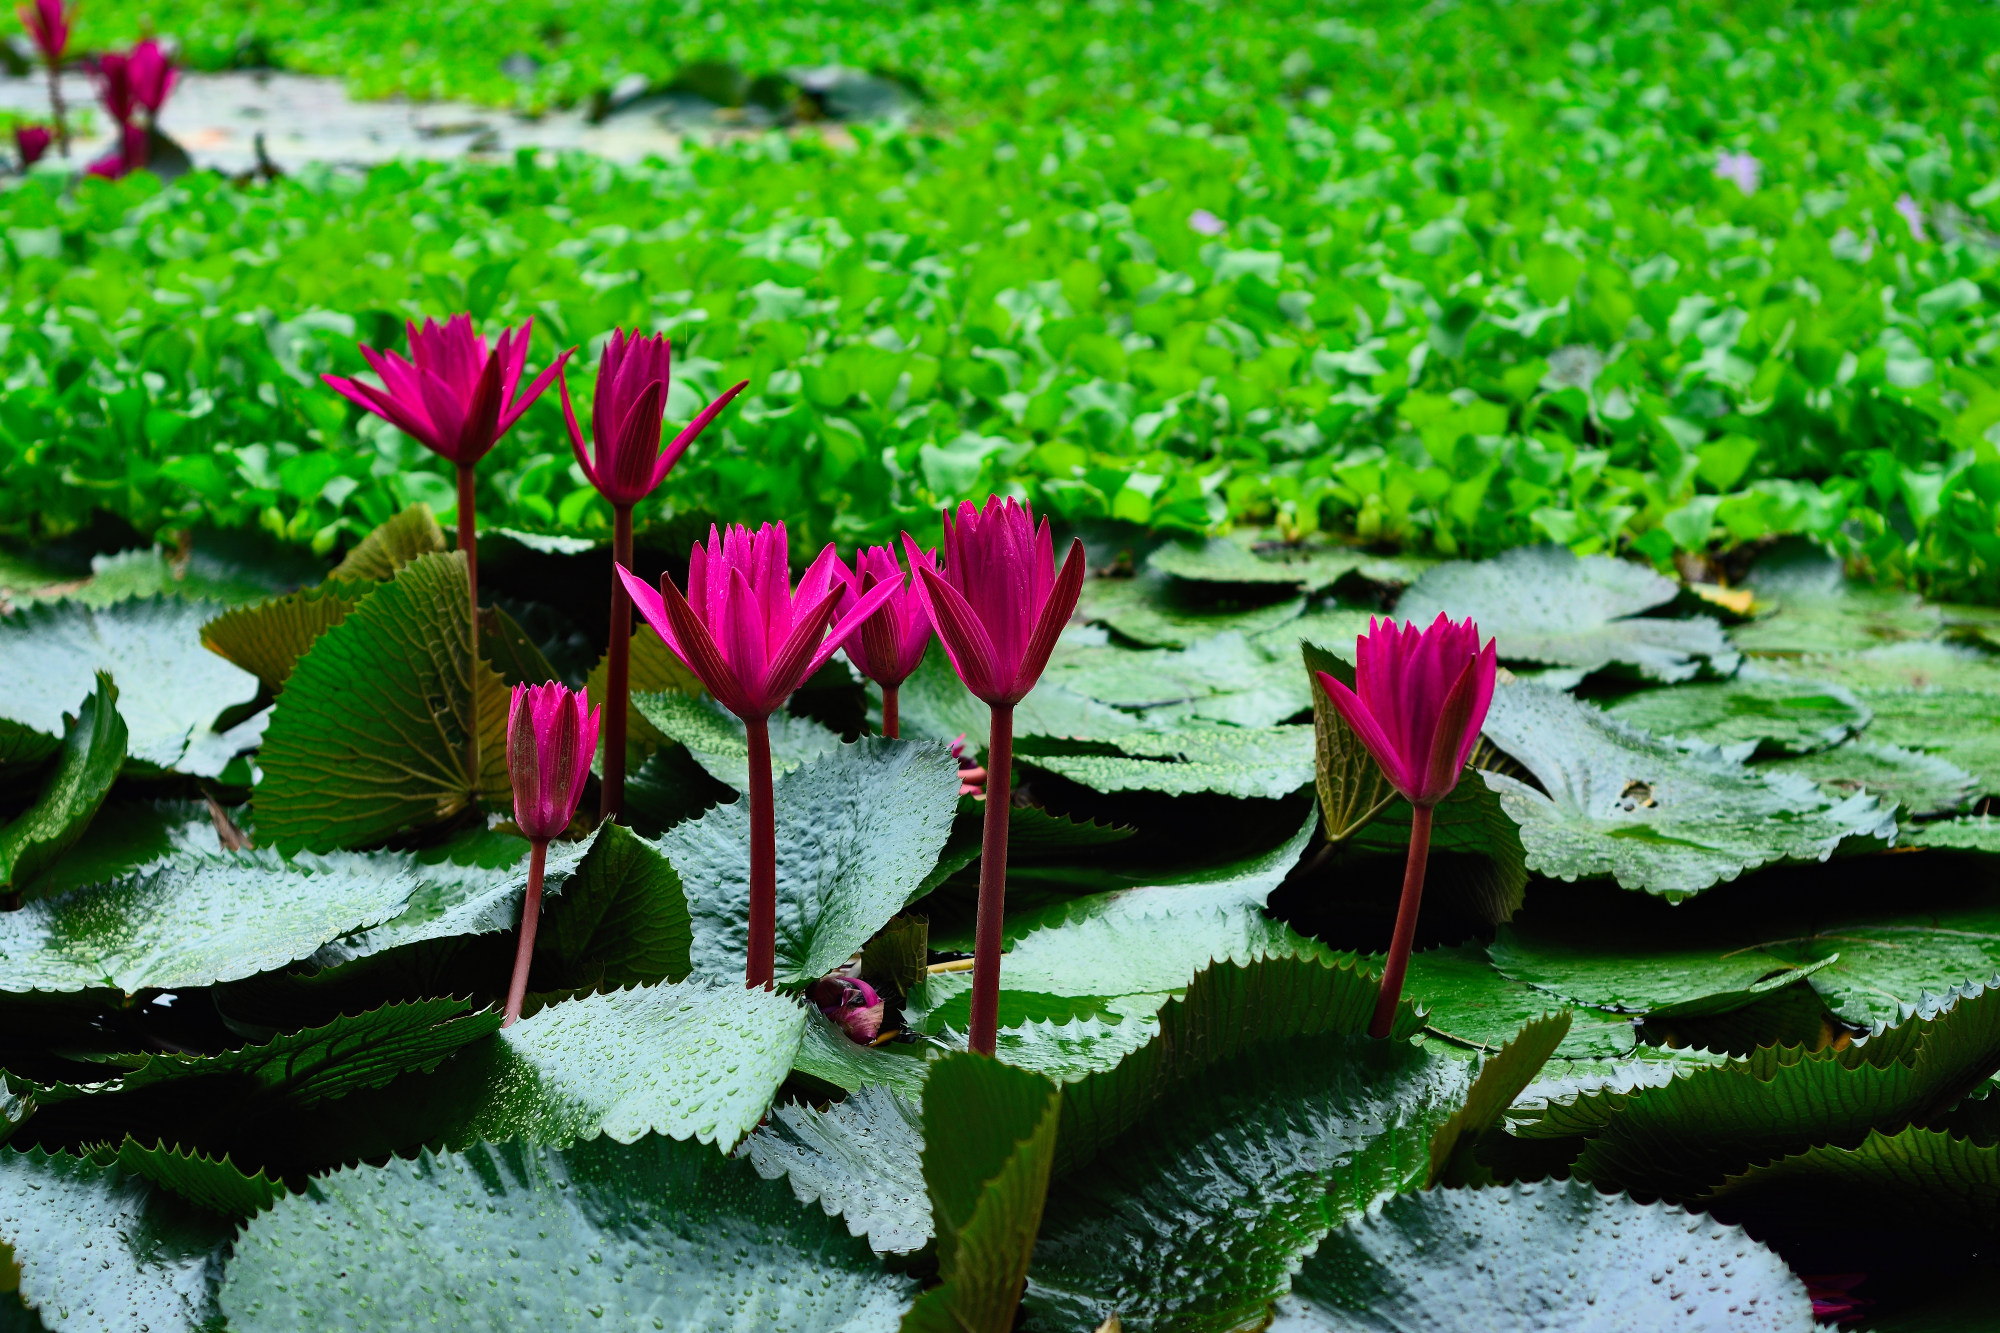
Pink Water Lily & Water Hyacinth — Khurushkul Pond, Bangladesh
Pink water lily (Nymphaea) flowers blooming amid dense water hyacinth (Eichhornia crassipes) coverage in a freshwater pond near Khurushkul, Cox's Bazar, Bangladesh. Photographed during the June 2026 monsoon season, with post-rain water droplets visible on the lily pads. Part of a 100-image GPS-tagged survey of the same pond.
Location: Khurushkul, Chattogram, Bangladesh
Captured: 2026-06-19T10:37:31+06:00